Pierre Bottero

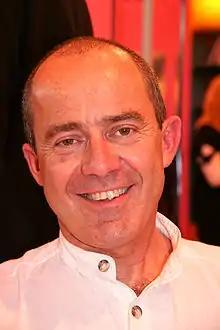
Pierre Bottero, March 2008

He was born on 13 February 1964 in Barcelonnette, in the Alps. As a very young man, he came to live in Provence, a region he never left since then. He said that he wouldn’t be able to live without sun, mistral and cicadas.